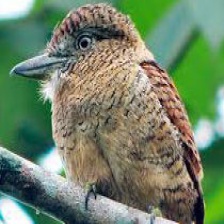
Species: BARRED PUFFBIRD
Scientific name: NYSTALUS RADIATUS